Bob Myers

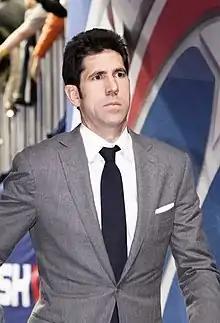
Myers in 2019

Robert Michael Myers (born March 31, 1975) is an American former professional basketball executive who was the general manager for the Golden State Warriors of the National Basketball Association (NBA) from 2012 to 2023. He won four NBA championships and two NBA Executive of the Year awards during his tenure. Myers played college basketball for the UCLA Bruins from 1993 to 1997, winning a national championship in 1995.